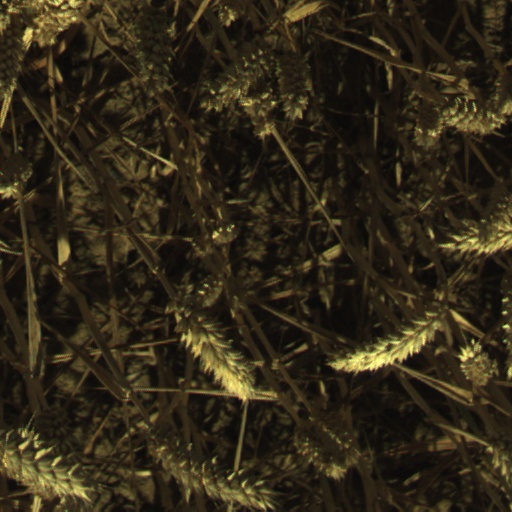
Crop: wheat